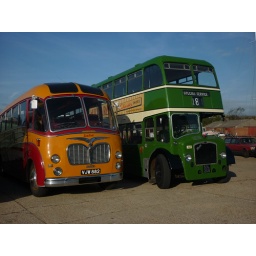
Beautifully restored Orange &amp;amp; Plum Commer alongside fellow bus 563 at the running day basking in the morning sun.